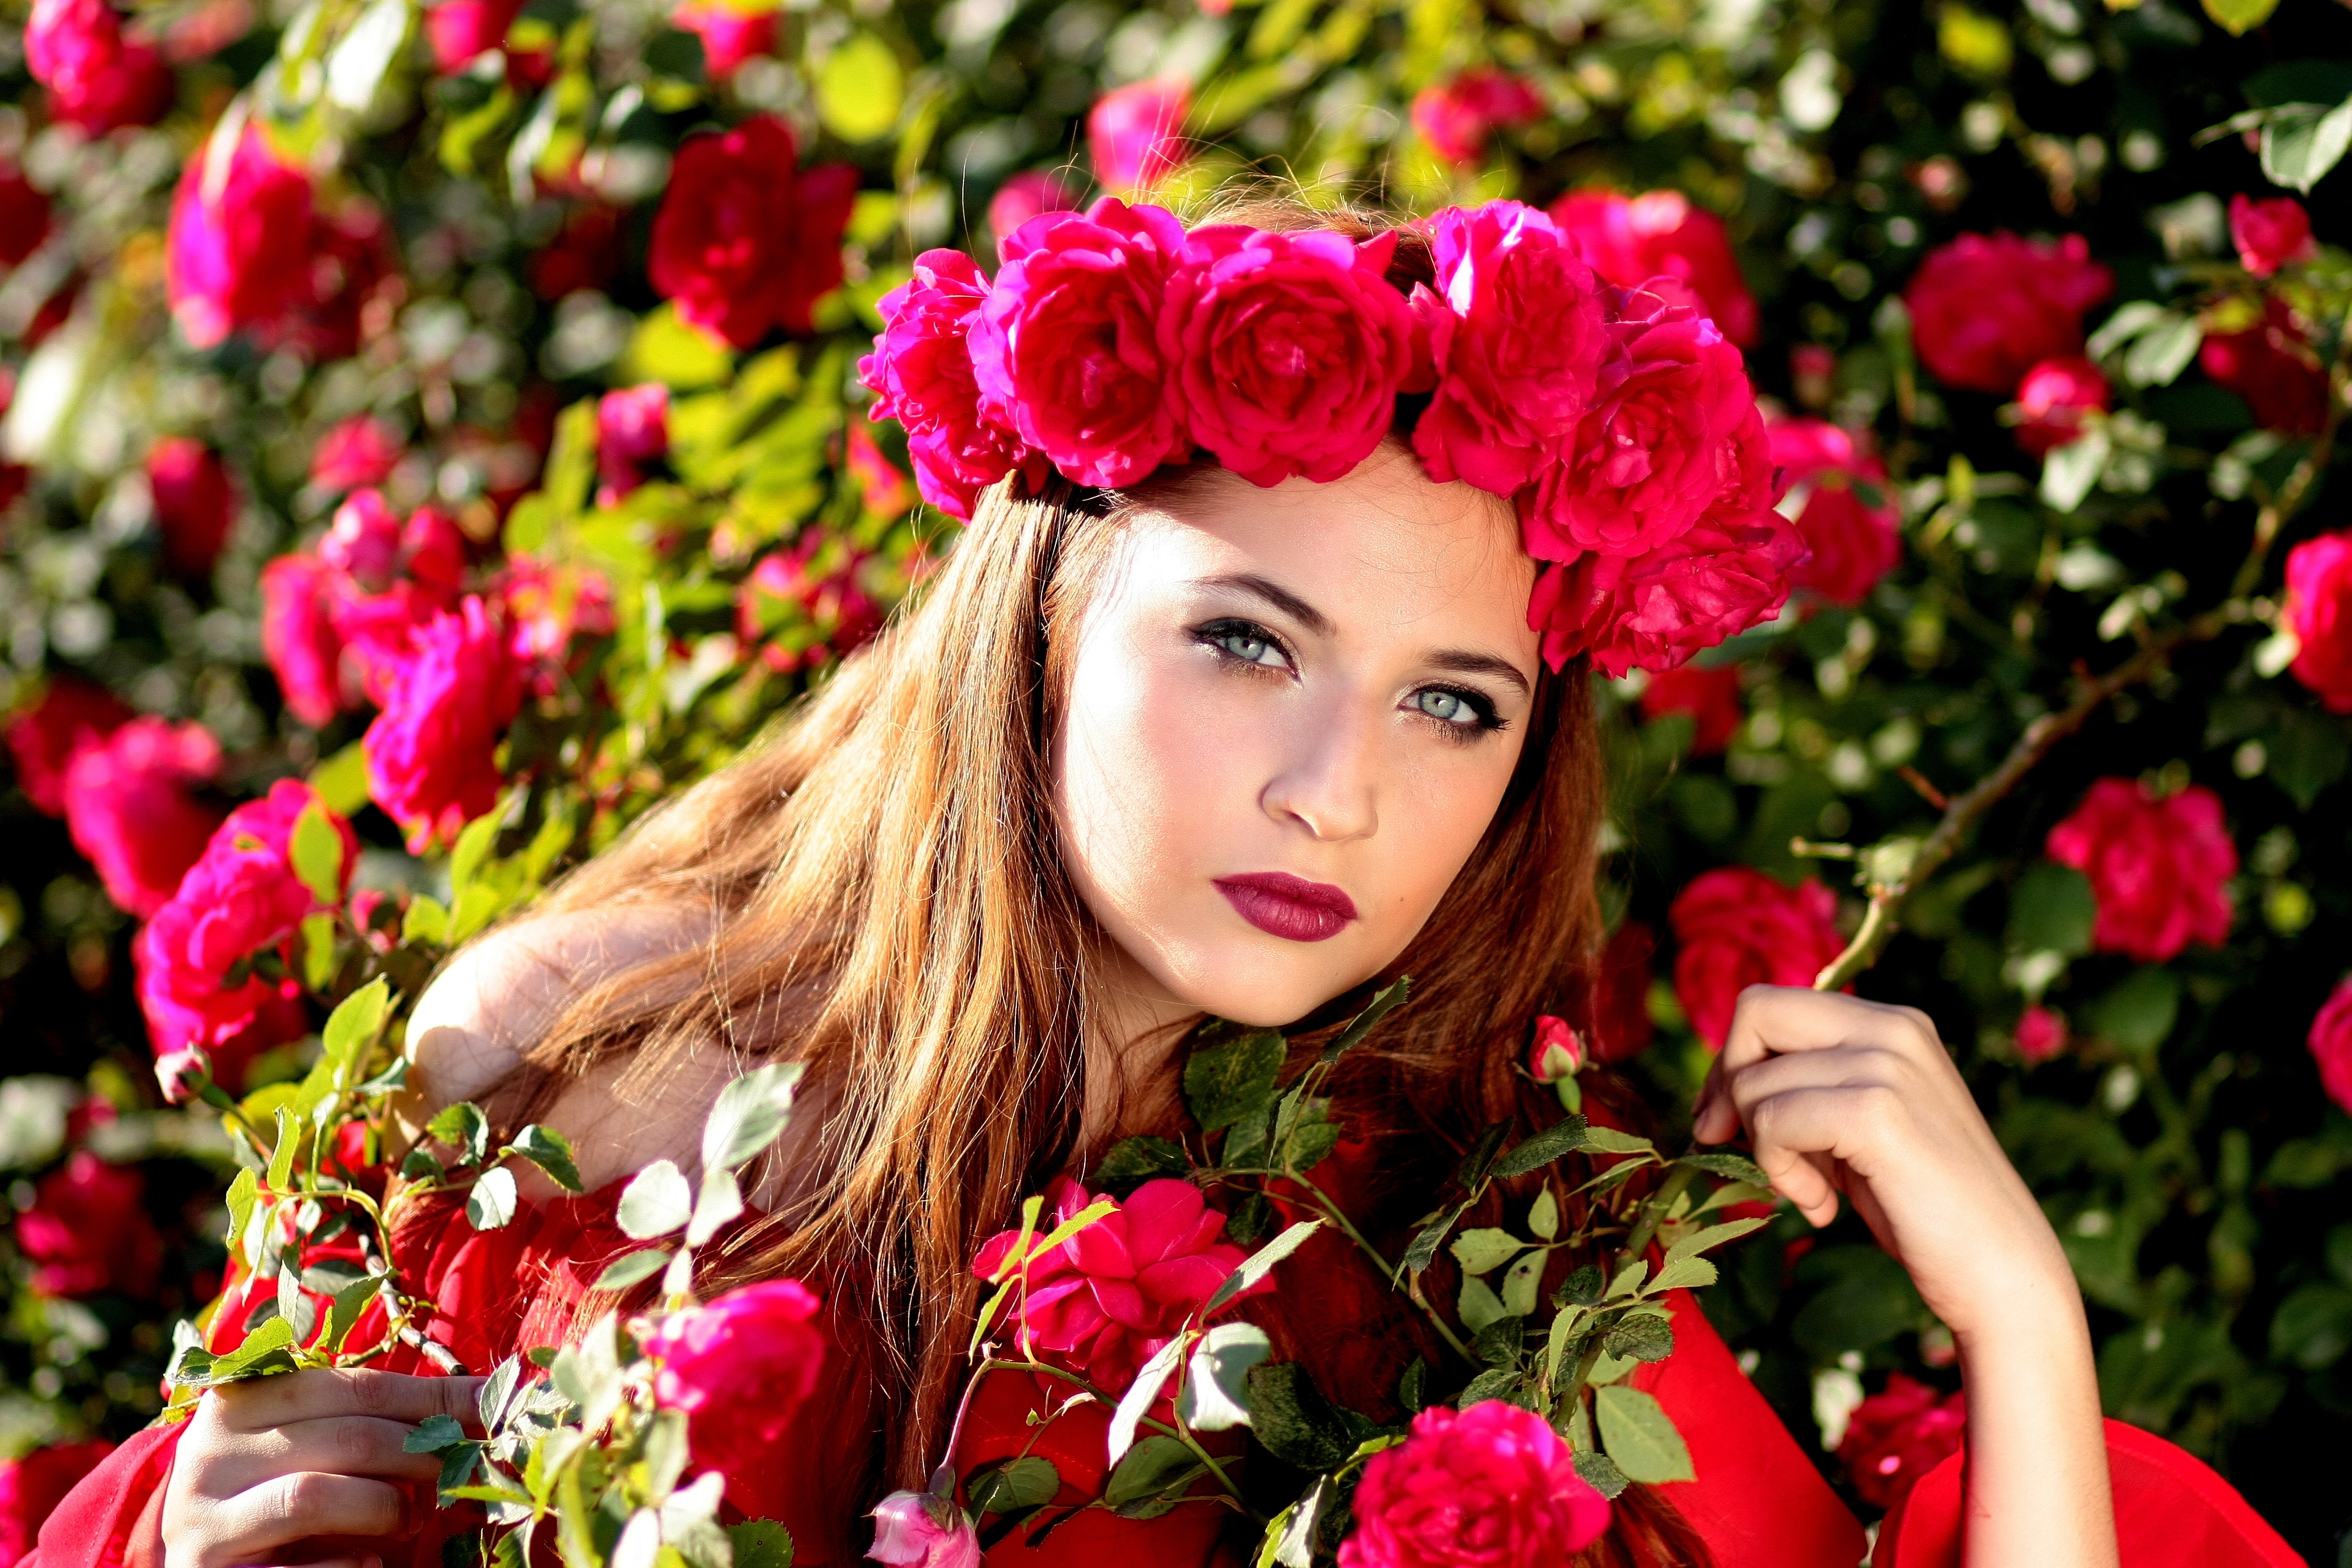
plant, girl, flower, petal, spring, red, pink, flora, wreath, flowers, roses, beauty, floristry, flowering plant, flower bouquet, floral design, land plant, flower arranging